McDonnell Douglas F-4 Phantom II

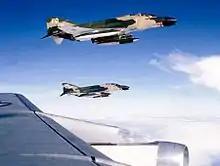
435th TFS F-4Ds over Vietnam

The Marine Corps received its first F-4Bs in June 1962, with the "Black Knights" of VMFA-314 at Marine Corps Air Station El Toro, California becoming the first operational squadron. Marine Phantoms of VMFA-323, flying from Puerto Rico, provided air cover during Operation Power Pack for the evacuation of US citizens from the Dominican Republic and assisted the 508th Infantry Regiment in taking and securing a position east of the Duarte bridge. Marine Phantoms from VMFA-531 "Grey Ghosts" were assigned to Da Nang Air Base on South Vietnam's northeast coast on 10 May 1965 and were initially assigned to provide air defense for the USMC. They soon began close air support missions (CAS) and VMFA-314, VMFA-232 "Red Devils", VMFA-323 "Death Rattlers" and VMFA-542 "Tigers" soon arrived at the primitive airfield. Marine F-4 pilots claimed three enemy MiGs (two while on exchange duty with the USAF) at the cost of 75 aircraft lost in combat, mostly to ground fire, and four in accidents.